Omar De Felippe

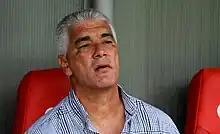
De Felippe in 2015

Omar Osvaldo De Felippe (born 3 April 1962) is an Argentine soldier, war veteran, football coach and footballer, who played as a defender. He is the current manager of Central Córdoba.